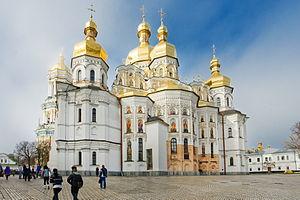
Kiev est la capitale et la plus grande ville d'Ukraine. C'est aussi le chef-lieu de l'oblast de Kiev et l'une des plus anciennes villes de Ruthénie. Elle comptait 2 887 974 habitants en 2015.
La laure des Grottes de Kiev est un important monastère ukrainien orthodoxe situé dans la ville de Kiev.